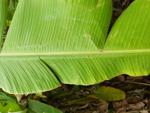
Label: xamthomonas